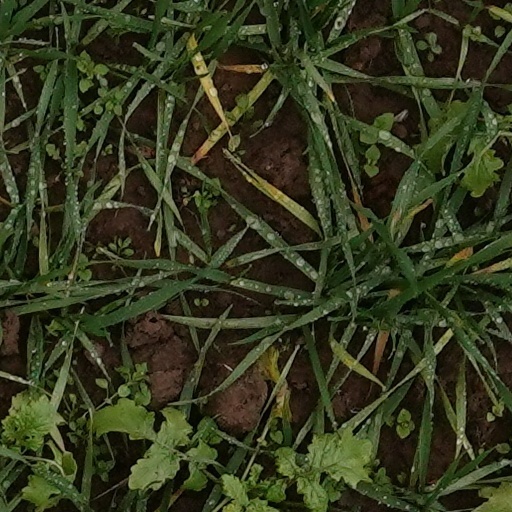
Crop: wheat